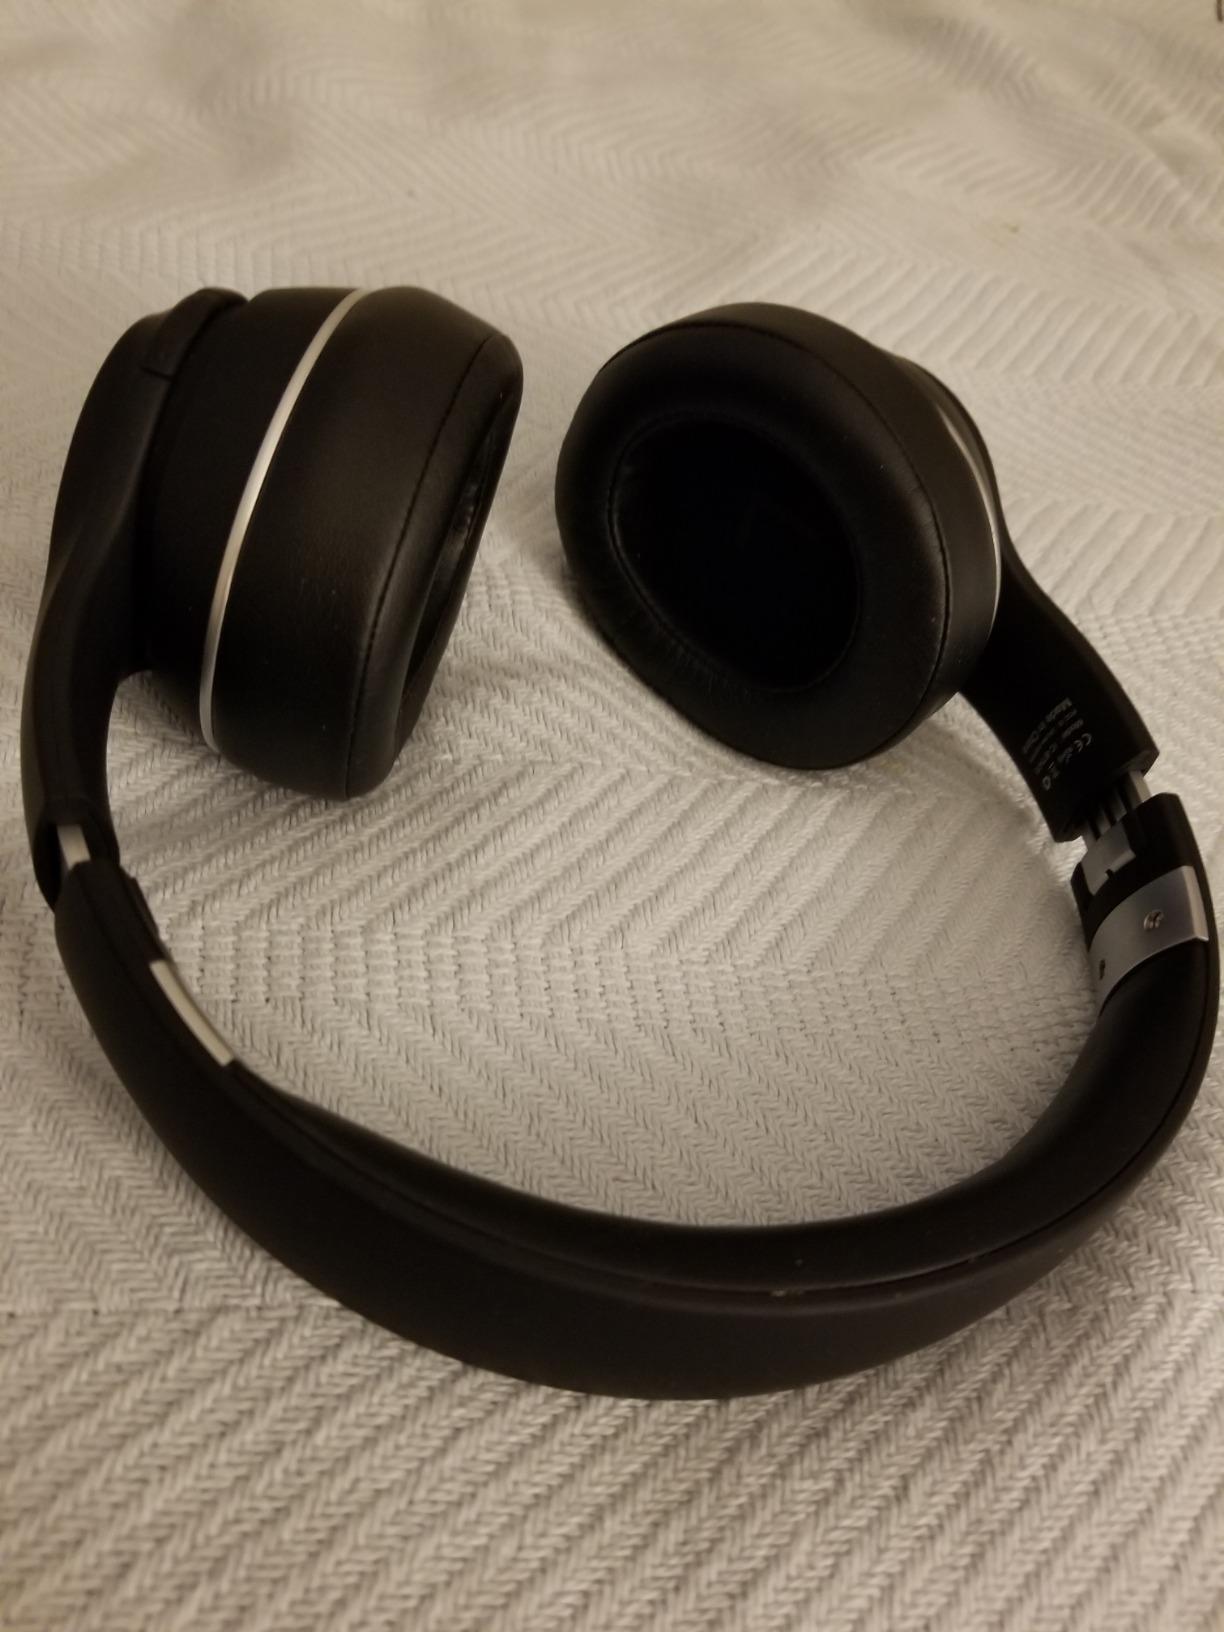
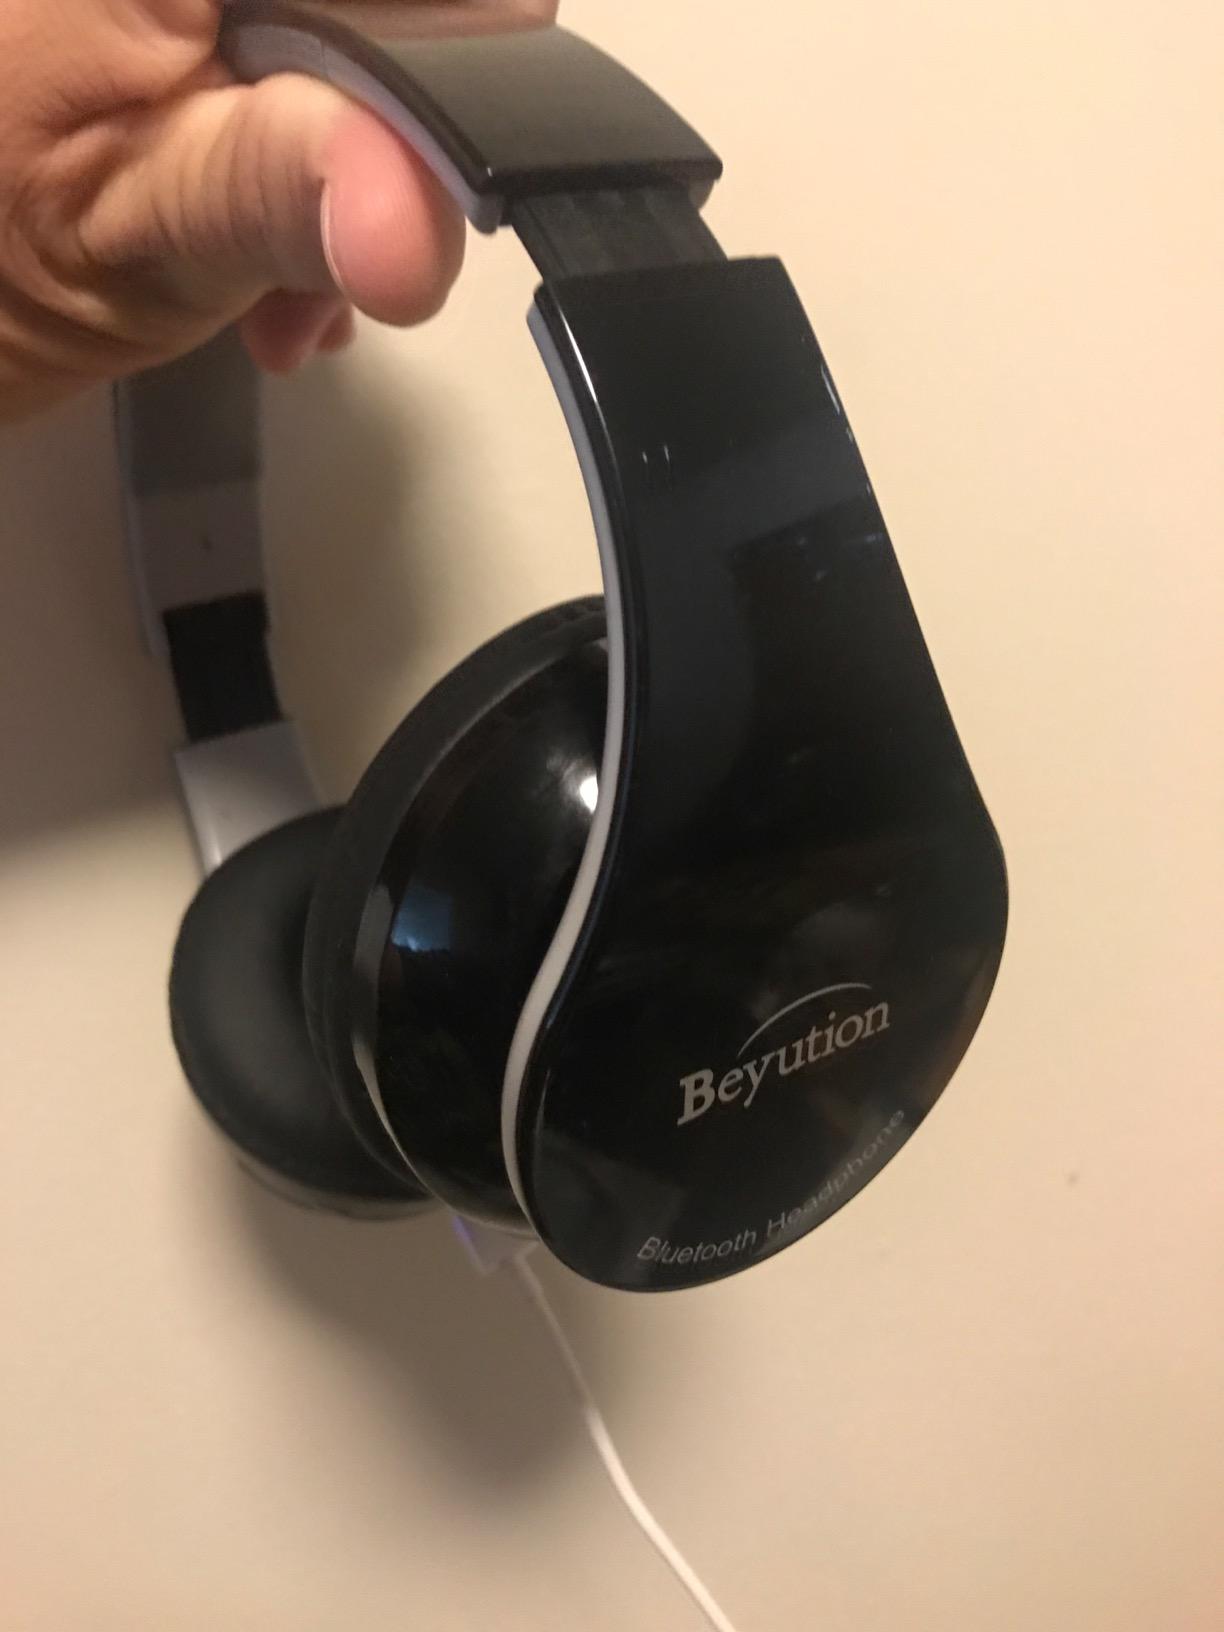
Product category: headphones
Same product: no